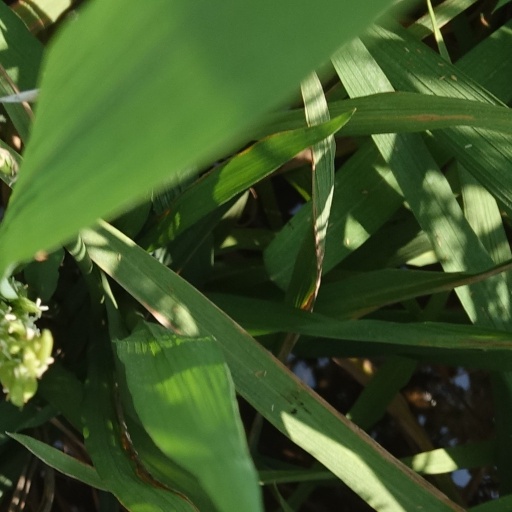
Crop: rice